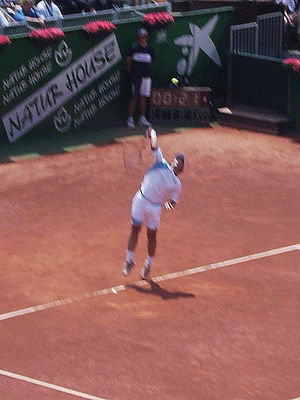
Agustín Calleri
Agustín Calleri er en argentinsk tennisspiller, der blev professionel i 1995. Han har, pr. maj 2009, vundet to single- og tre doubletitler, og hans højeste placering på ATP's verdensrangliste er en 16. plads, som han opnåede i juli 2003.